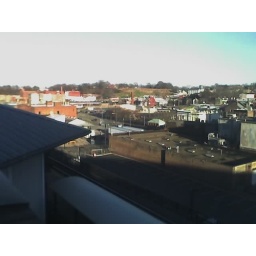
This was overlooking Richmond shot from the clock tower in Main Street Station